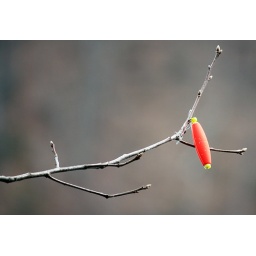
nope no fish in trees